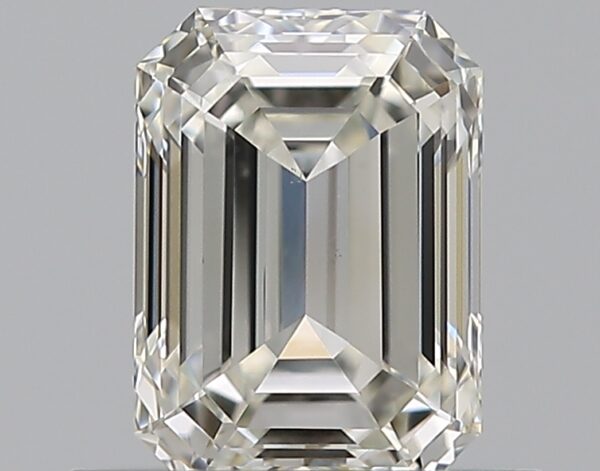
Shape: emerald
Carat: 0.71
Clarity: VS1
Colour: I
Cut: EX
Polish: EX
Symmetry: EX
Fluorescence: F
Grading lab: GIA
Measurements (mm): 5.92 x 4.25 x 2.92